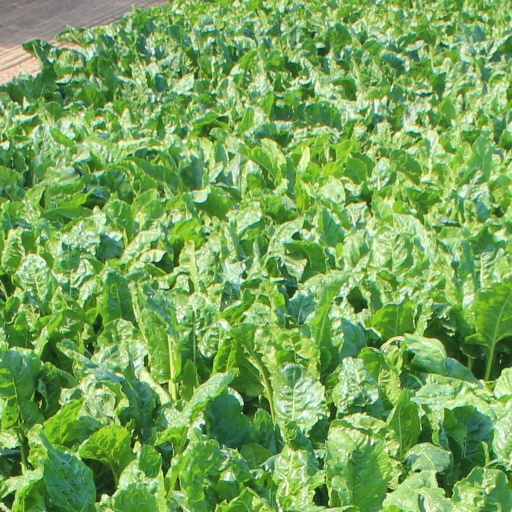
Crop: sugar beet